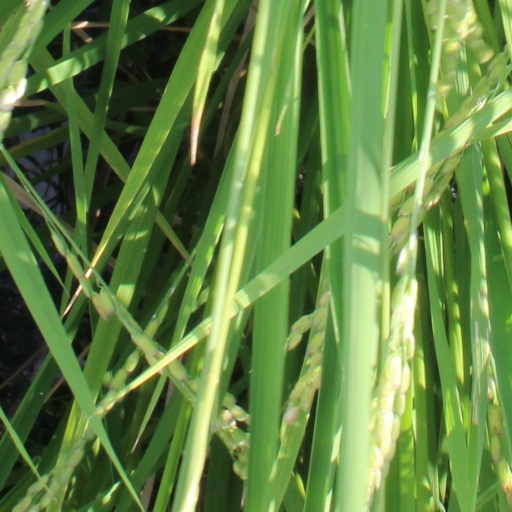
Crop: rice